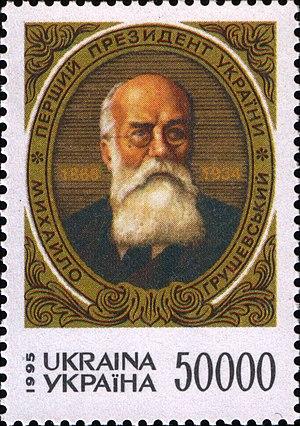
Mykhaïlo Serhiïovytch Hrouchevsky, né à Chełm le 29 septembre 1866 et mort à Kislovodsk le 25 novembre 1934, est un historien et homme politique ukrainien. Mykhaïlo Hrouchevsky fut l'une des figures les plus importantes de la renaissance nationale ukrainienne du début du XXᵉ siècle.